Linda Vero Ban

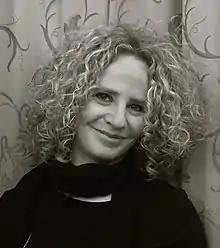
Linda Vero Ban in 2015

Linda Vero Ban (born 1976) is a Hungarian writer, rebbetzin, and Jewish educator. She was born in Budapest, where she still lives.